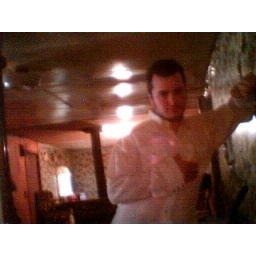
feb 22 2007 me in dress shirt